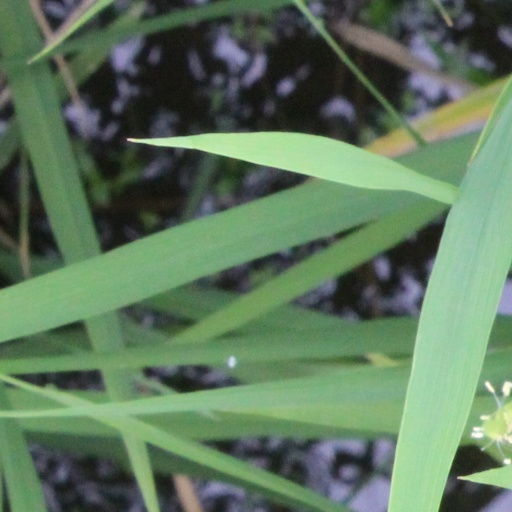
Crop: rice